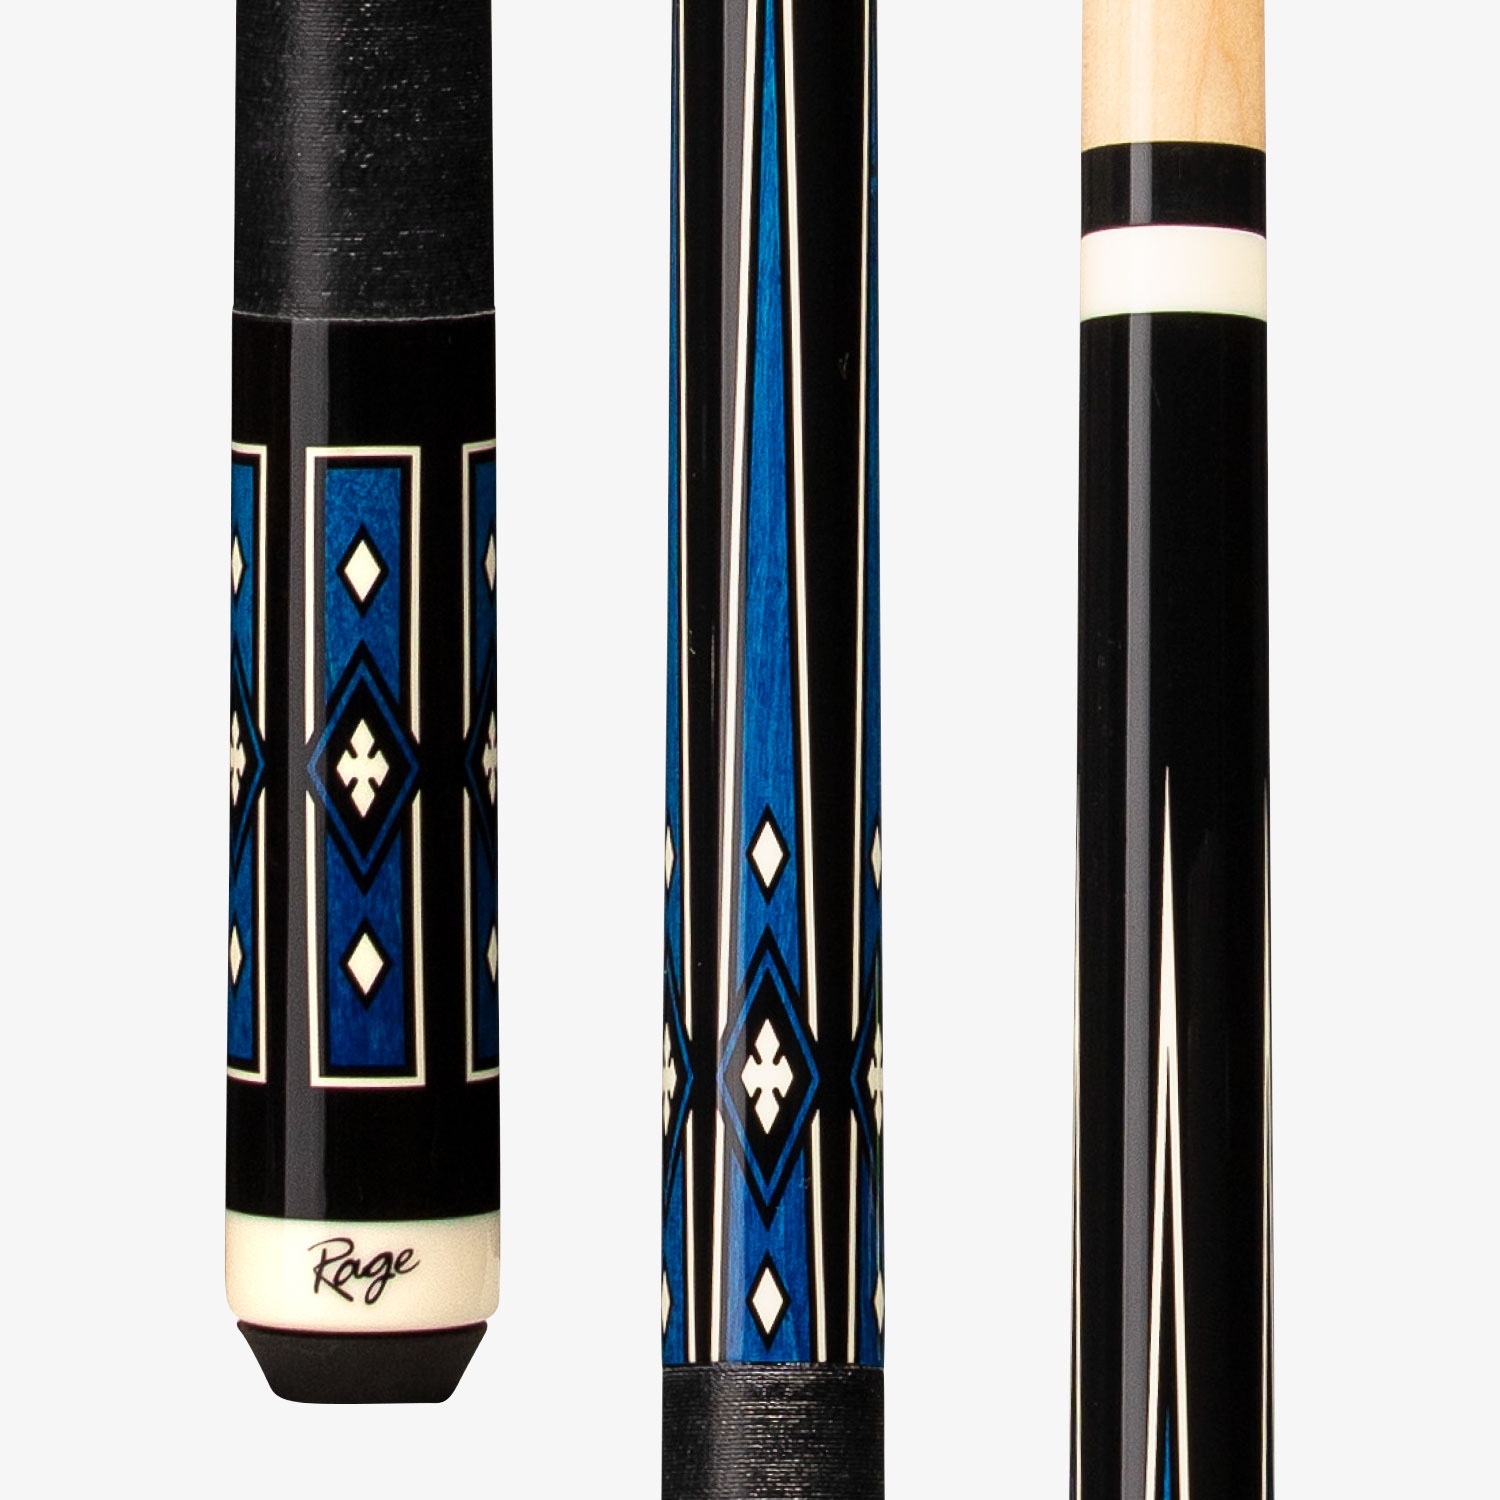
American Heritage RG212 Rage Pool Cue
Description American Heritage RG212 Rage Pool Cue This bold and modern Rage® cue features 100% Hard Rock Maple construction, a matte finish, and a double pressed nylon handle. Traditional 5/16 x 18 joint 13mm high quality leather tip Full professional taper Double pressed nylon handle American Heritage RG212 Rage Pool Cue Features & Specifications Features: 100% Hard Rock Maple construction for straightness, strength and warp resistance Fiber ferrule - won’t chip or crack like a plastic ferrule High quality 13mm leather tip for a great hit and feel Double pressed nylon wrap Adjustable Weight 5/16 x 18 joint Specifications: Cue Type: Playing Cue Joint Type: 5/16 x 18 Cue Tip: Quality Leather Tip Ferrule: 1" Fiber Ferrule Shaft Diameter: 12.75mm Shaft: 29" 100% Maple Joint Collar: Implex Wood Type: Maple Butt Cap: Black Implex Bumper: Black Rubber Weight Adjustable: Yes Weight Options: 19 oz So what are you waiting for? Add the American Heritage RG212 Rage Pool Cue to your cart and start playing pool like a pro.
Brand: American Heritage
Category: Sporting Goods > Indoor Games > Billiards > Billiard Cues & Bridges